Emma Hauck

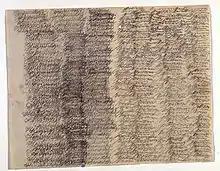
Emma Hauck's letter titled "Darling Come"

Emma Hauck (14 August 1878 – 1 April 1920) was a German outsider artist known for her artistic, handwritten letters to her husband while she was institutionalized in a mental hospital. Though these letters were never delivered, they have since come to be regarded as works of art due to their abstraction and repetitive content. In many cases the letters consist of only the words "Come sweetheart" or "Come" written over and over in flowing script.